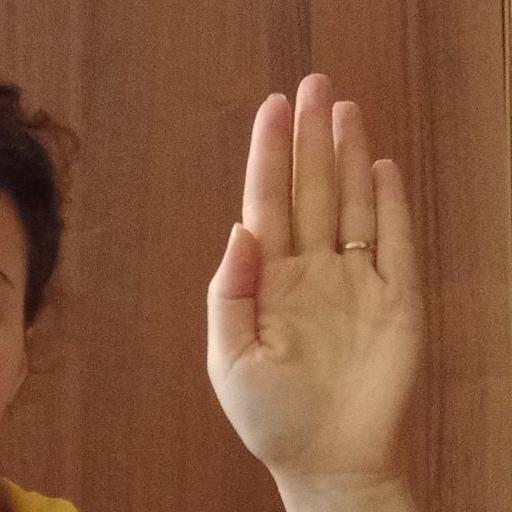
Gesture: stop